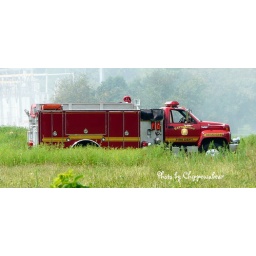
Here the fire truck is standing by to make sure the fire is completely out.